Barbara Wootton, Baroness Wootton of Abinger

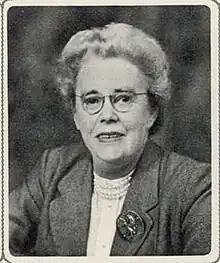

Barbara Frances Wootton, Baroness Wootton of Abinger, CH (14 April 1897 – 11 July 1988) was a British sociologist and criminologist. She was the first of four women to be appointed as a life peer, entitled to serve in the House of Lords, under the Life Peerages Act 1958, after the names of the holders of the first 14 life peerages to be created had been announced on 24 July. She was President of the British Sociological Association from 1959 to 1964.